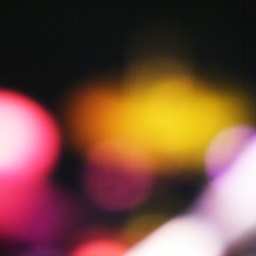
Winter in Summer: hot, pink and yellow